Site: saxony
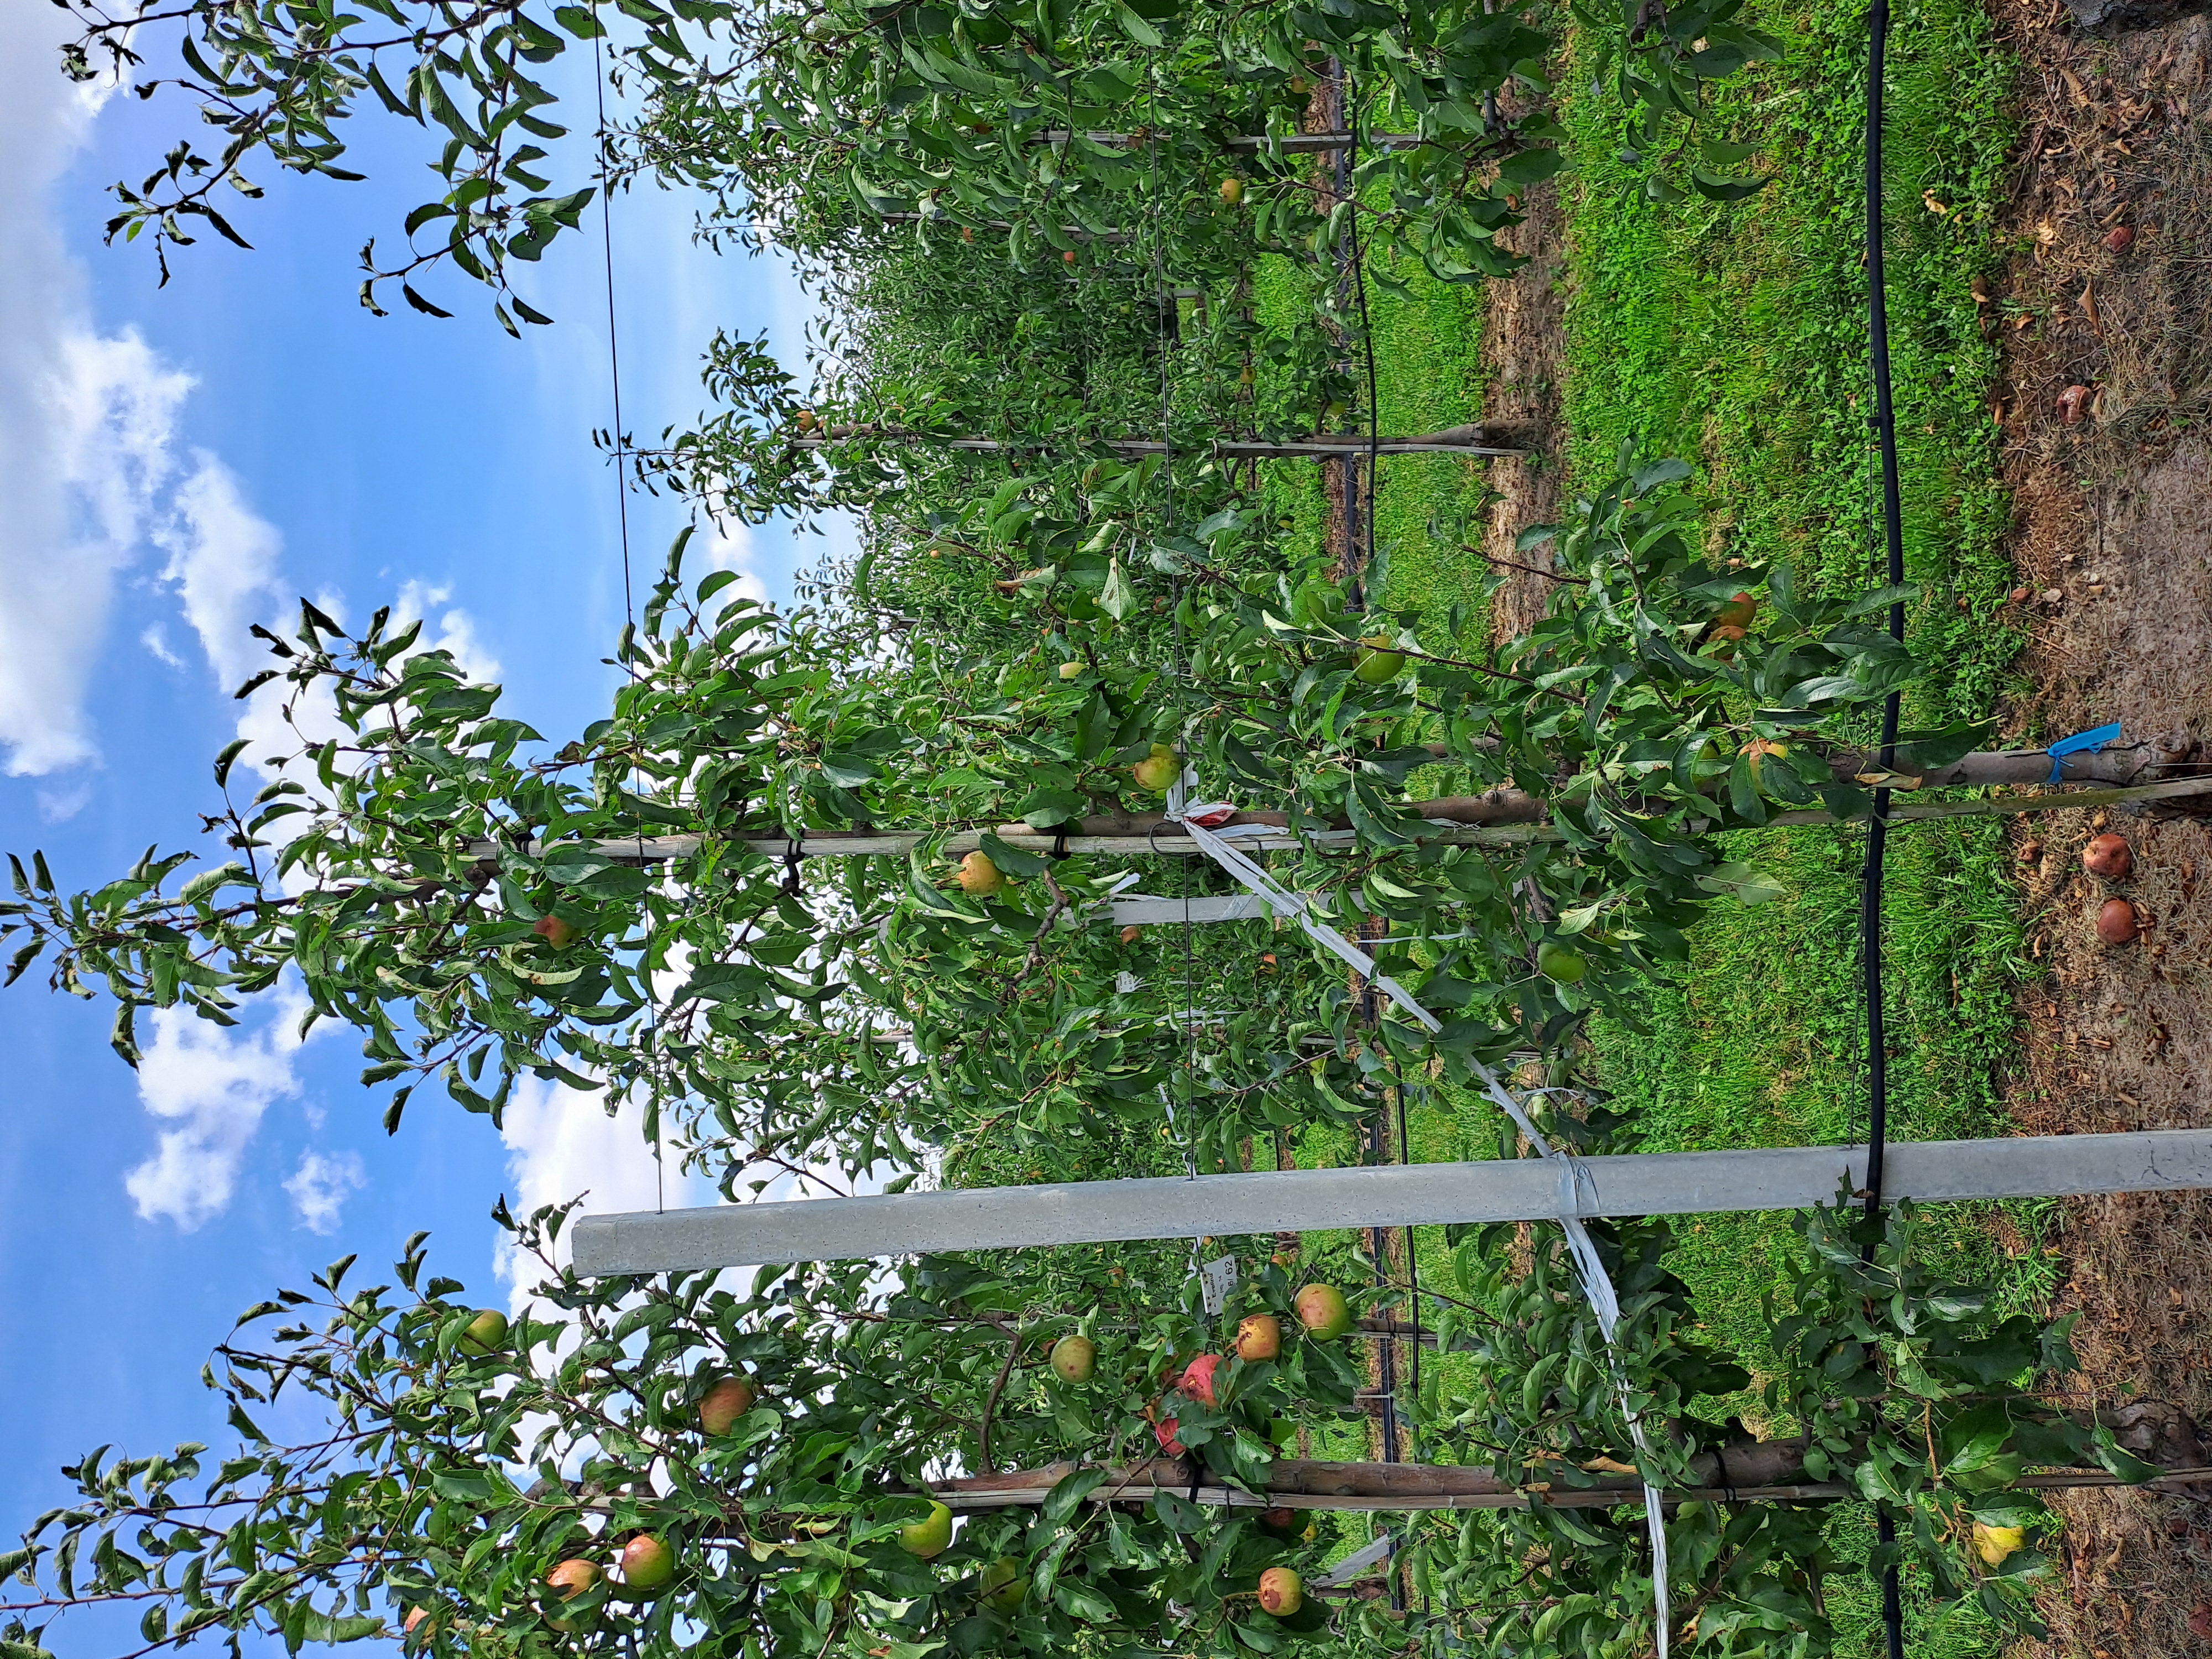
Growth stage (BBCH 85): Maturity of fruit and seed